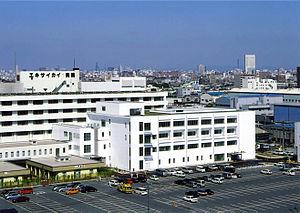
Nakagawa est l'un des 16 arrondissements de la ville de Nagoya au Japon. Il est situé à l'ouest de la ville.